Azerbaijani carpet

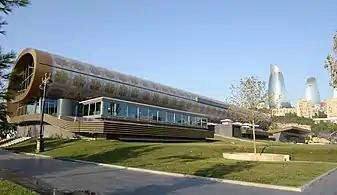
Azerbaijan Carpet Museum

In Azerbaijan, carpets are used to decorate the home, carry a cultural significance as a family tradition transferred verbally and with practicing, and are associated with the daily lives and customs of Azerbaijani people. Azerbaijani folk art, particularly carpet weaving, has been the subject of attention from the government to preserve, study, promote and develop carpet weaving traditions of Azerbaijani people. A law titled "On the Protection and Development of Carpet Art of Azerbaijan" was adopted in December 2004, Azerkhalcha OJSC was established in May 2016, Carpet Weaver Day started to be celebrated on May 5 according to a presidential decree. A new building for Azerbaijan Carpet Museum, which was designed by Austrian architect Franz Janz in the shape of a rolled carpet, was constructed between 2007 and 2014. In addition, a state program on the protection and development of carpet art in the Republic of Azerbaijan 2018–2022 was approved in February 2018 by President Ilham Aliyev with the aim of creating raw material supply for this industry, improving the infrastructure for carpet-weaving, support the establishment of new workplaces, carry out qualified personnel training in the field of carpet-weaving, wool processing, wool and silk yarns manufacturing, and processing plants used for dyeing and production of dyes.